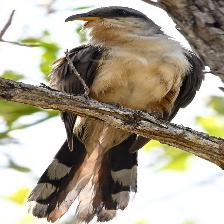
Species: MANGROVE CUCKOO
Scientific name: COCCYZUS MINOR